Question: What kind of animals are these?
Tambaya: Wanne irin dabbobi ne waɗannan?
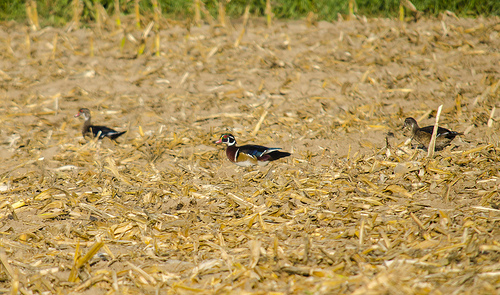
Answer: Ducks.
Amsa: Agwagwa.